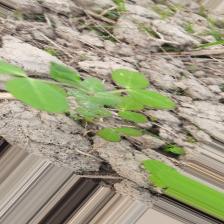
Label: Powdery Mildew